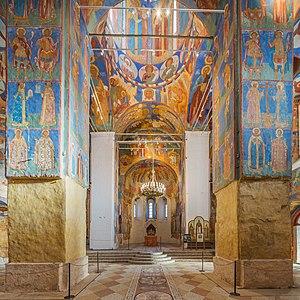
La cathédrale de la Transfiguration ou cathédrale de la Transfiguration-du-Sauveur-Saint-Euthyme est un édifice situé à l'intérieur de l'enceinte du Monastère du Sauveur-Saint-Euthyme à Souzdal, dont l'architecture date de la fin du XVIᵉ siècle. Actuellement elle est devenue une église-musée qui fait partie du musée-réserve de Vladimir et Souzdal. Elle est dédiée à la fête
Le monastère du Sauveur-Saint-Euthyme ou monastère de Saint-Euthyme ou encore de la Transfiguration-du-Sauveur-Saint-Euthyme, est situé sur la rive gauche de la rivière Kamenka, au nord de Souzdal. C'est un ancien monastère d'hommes, qui fut fondé en 1352 par le prince de Souzdal et Nijni Novgorod, Boris Constantinovitch. C'était également une citadelle, destinée à protéger la ville des attaques ennemies.